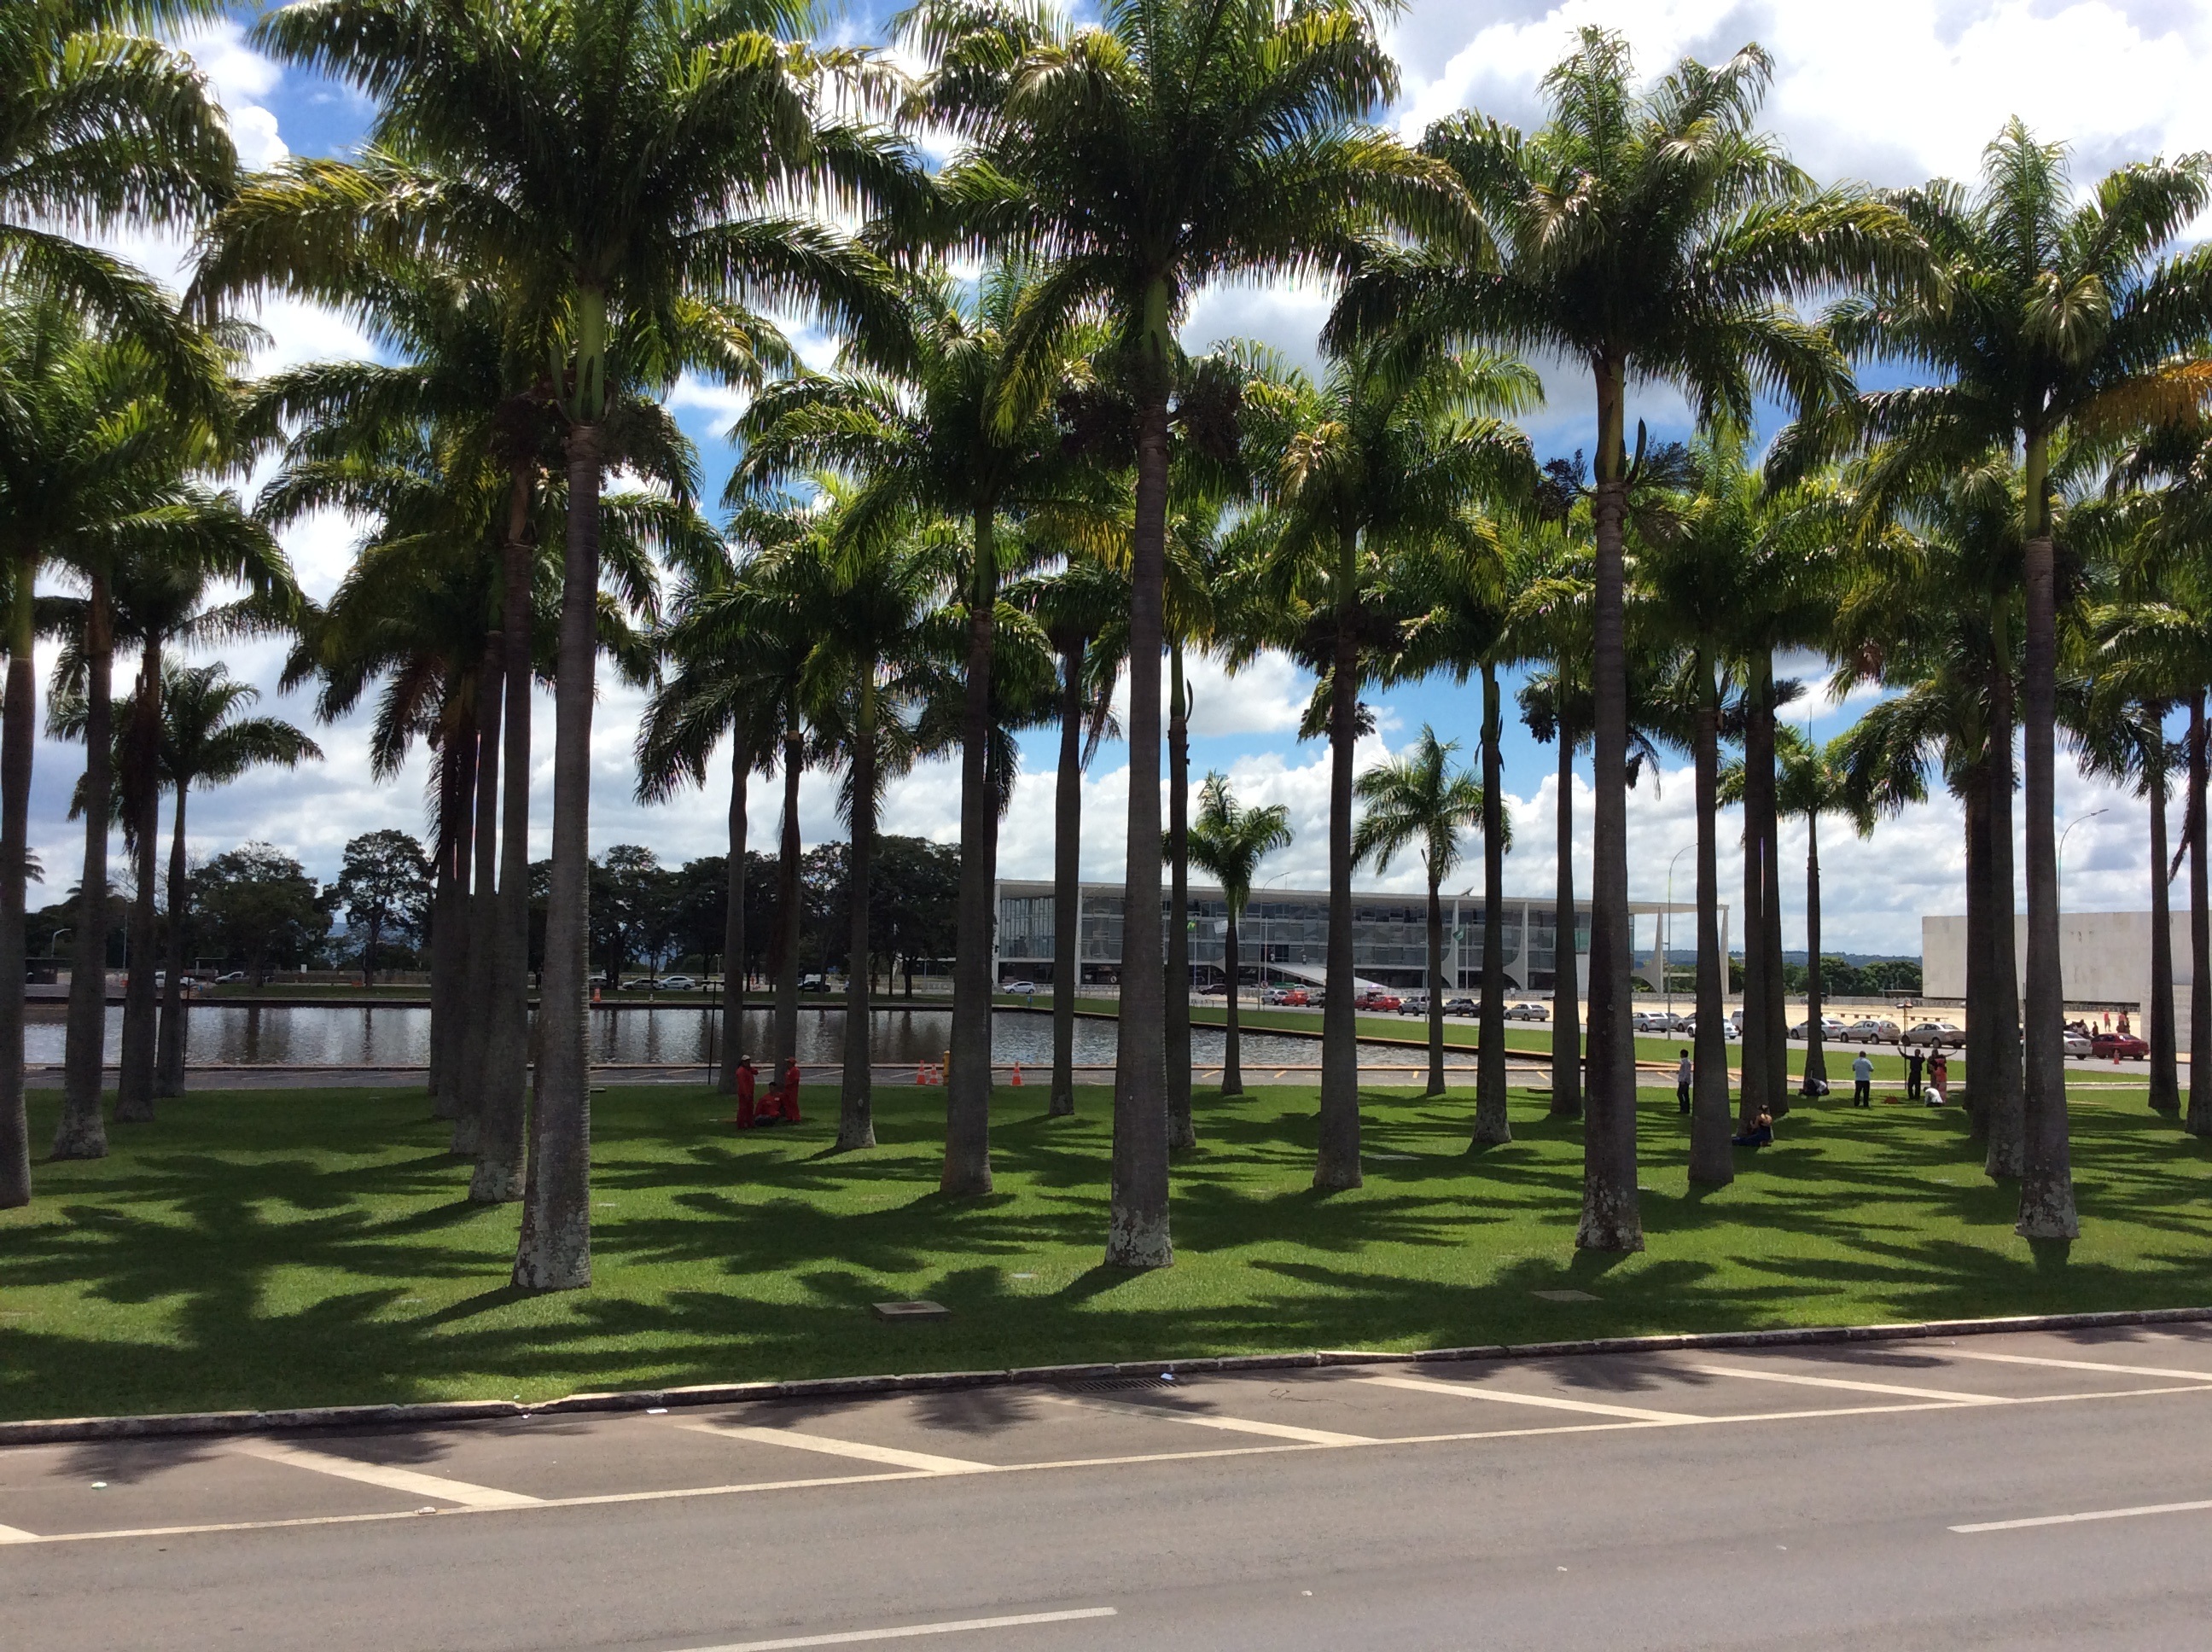
beach, landscape, tree, nature, forest, plant, walkway, vacation, environment, green, square, property, trees, resort, vegetation, estate, flowering plant, residential area, woody plant, land plant, arecales, palm family